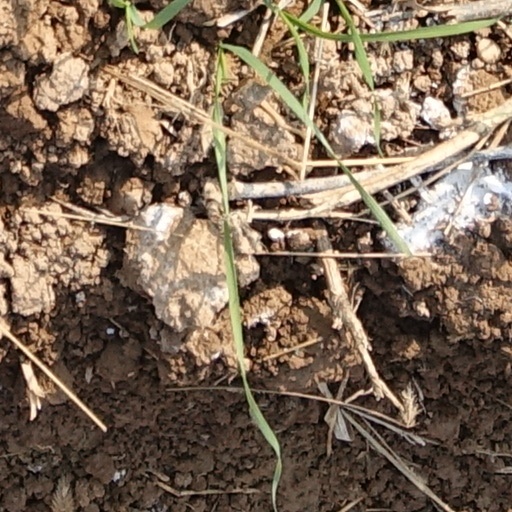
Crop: wheat